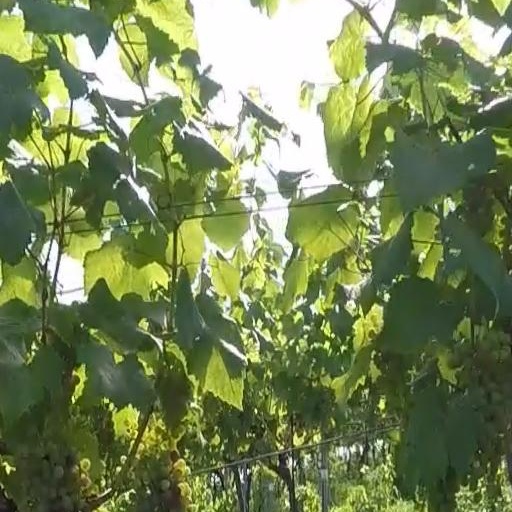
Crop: grape